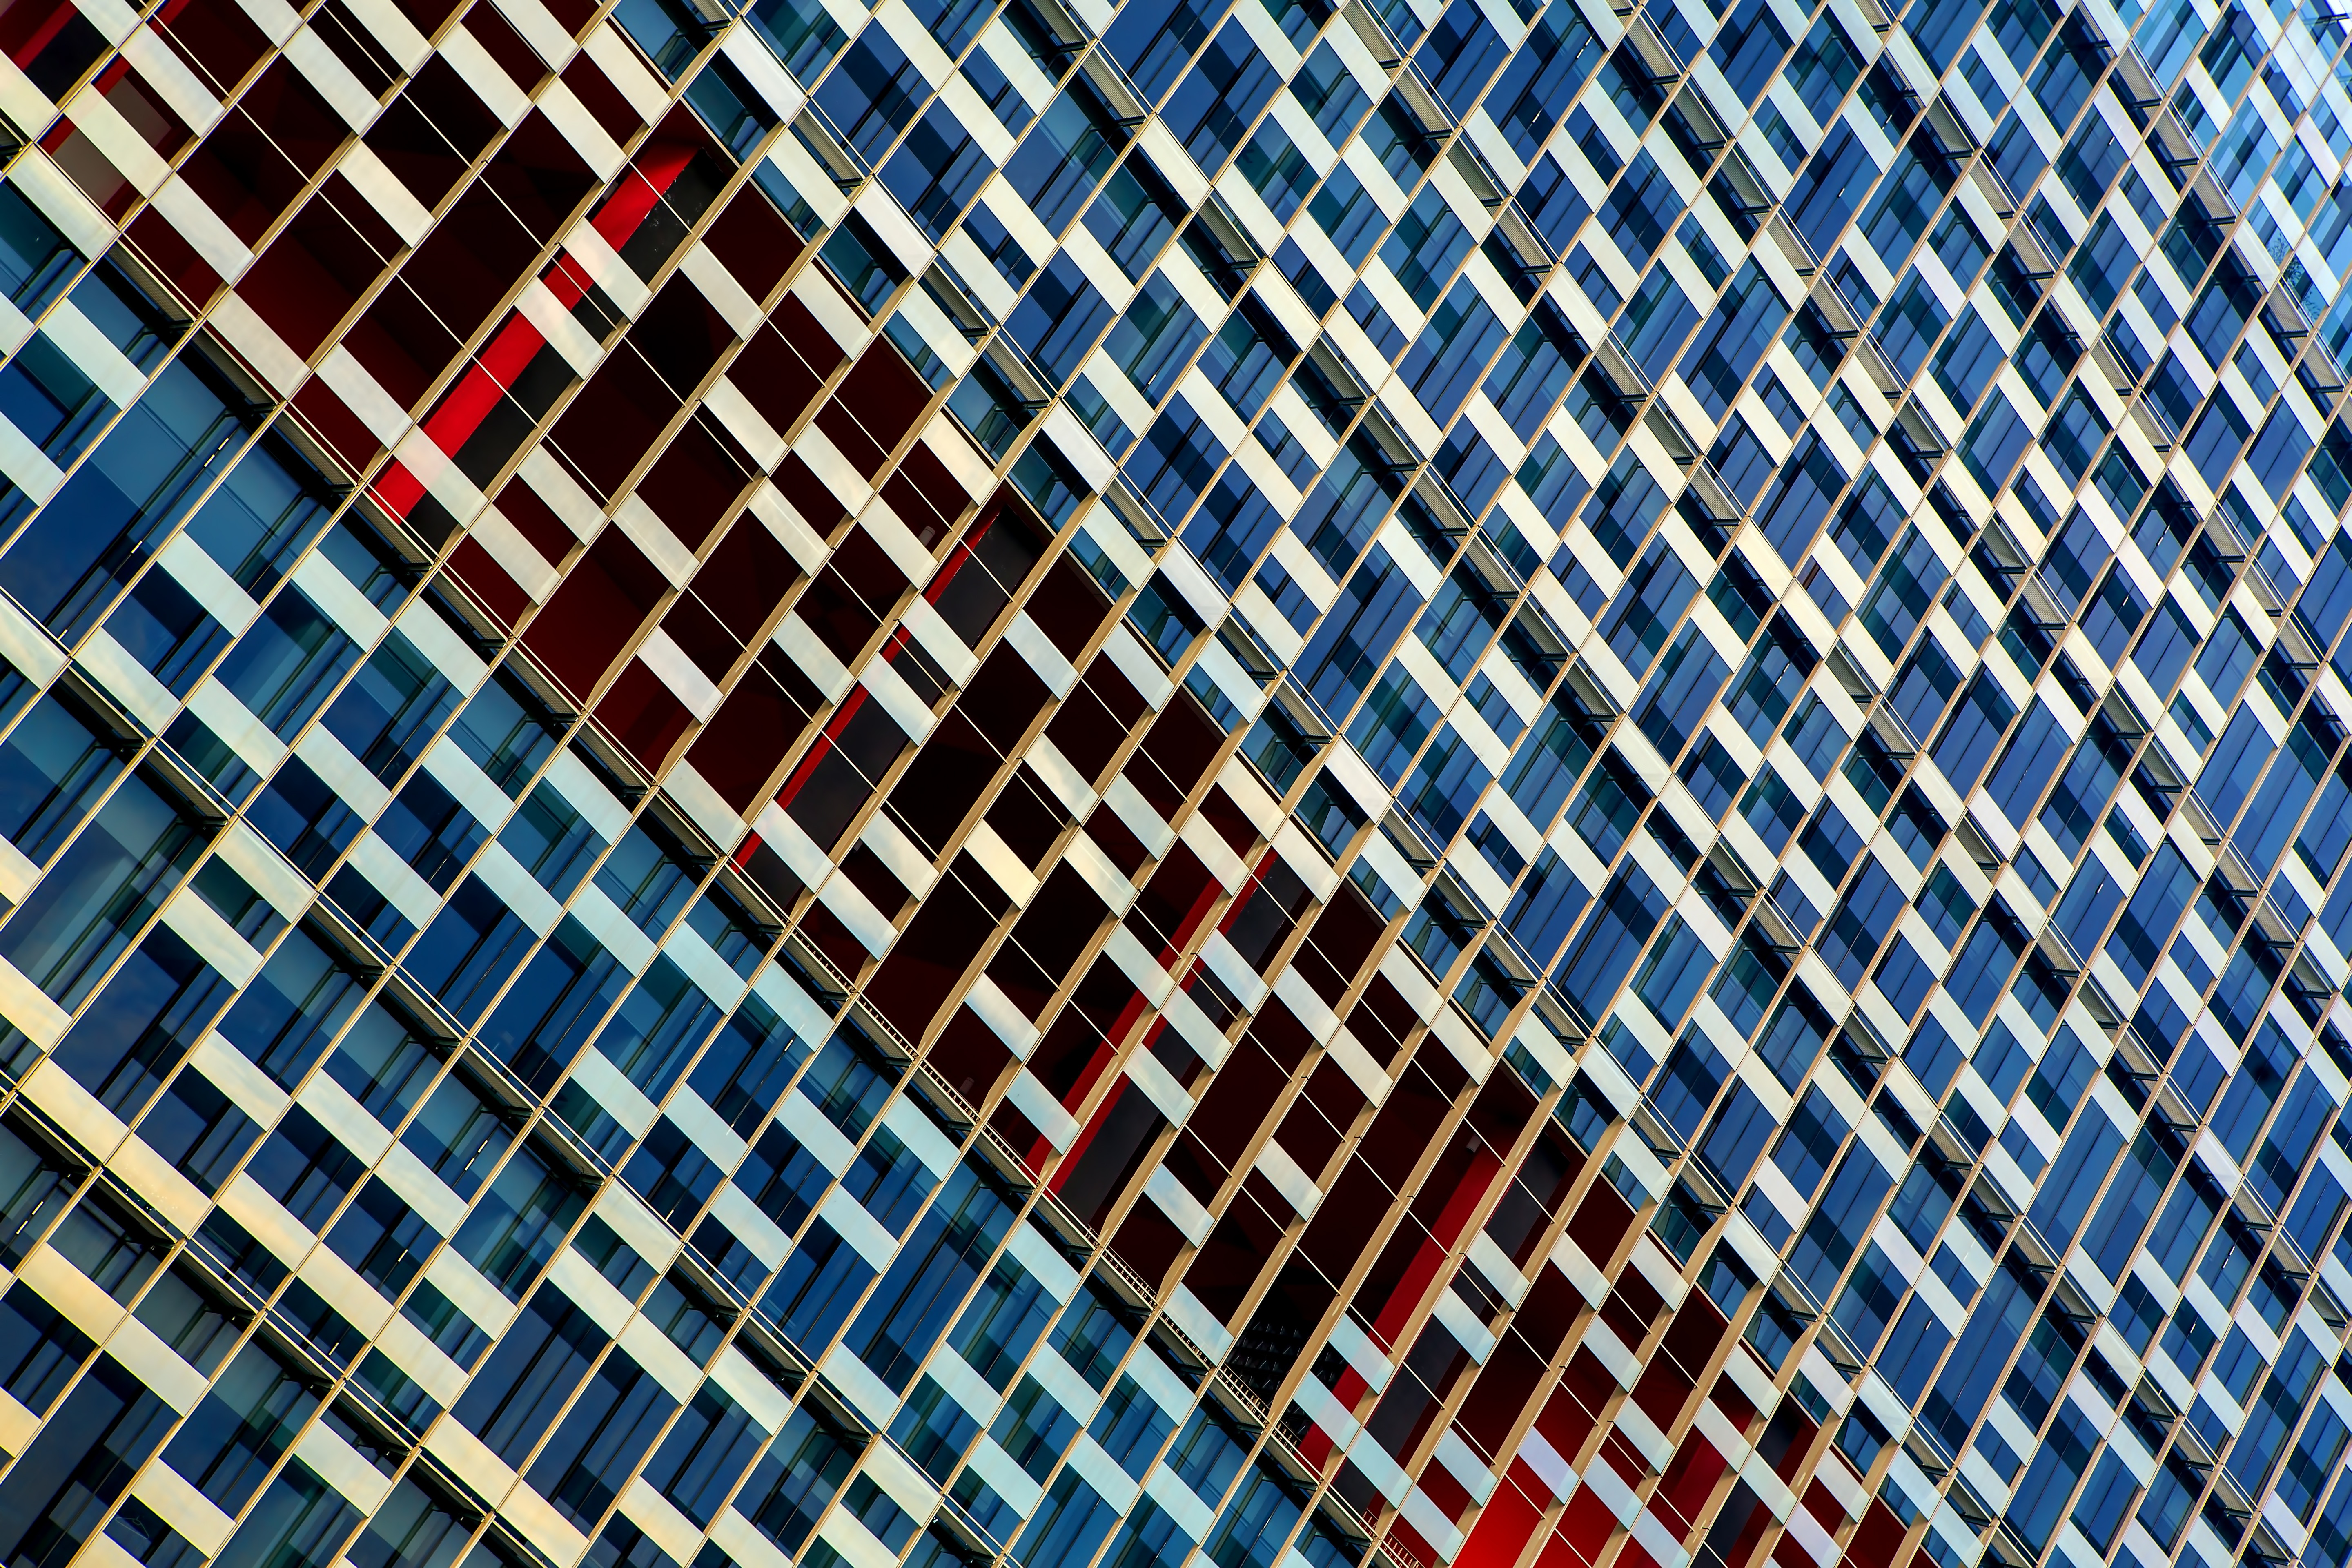
texture, window, skyscraper, pattern, line, color, facade, blue, exterior, circle, art, design, symmetry, shape